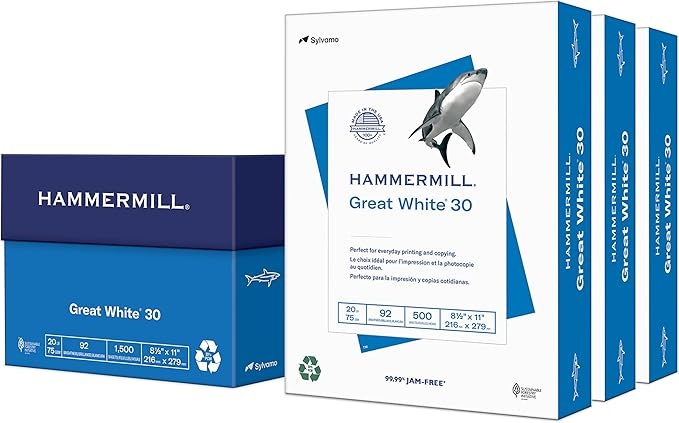
Hammermill Printer Paper, Great White 30% Recycled Paper, 8.5 x 11 - 92 Bright, Made in the USA, 086820C - 3 Ream (1,500 Sheets)
About This HAMMERMILL PRINTER PAPER – Hammermill Great White 8.5” x 11” printer and copying paper works as hard as you do. This dependable, everyday copy paper runs efficiently through all equipment and has a distinct contrast for easy readability. 30% RECYCLED PAPER – Hammermill Great White recycled printer paper is made from post-consumer fiber. It is versatile paper with precise, accurate sheeting, consistent moisture content and curl control to ensure smooth, trouble-free performance. 99.99% JAM-FREE GUARANTEE – We guarantee that you will not experience more than one jam in 10,000 sheets of recycled paper on high-speed digital equipment or we’ll replace your Hammermill paper purchase. You can trust Hammermill quality, guaranteed. SUSTAINABLY MADE IN THE USA – Hammermill copy paper is Sustainable Forestry Initiative (SFI) certified. 100 percentage made in the USA, it helps support 2.4 million sustainable forestry jobs in America, including family tree farmers. VERSATILE – Available in a variety of sizes, this recycled 20 pounds copier paper is ideal for forms, bulletins, faxes, legal briefs, memos, price sheets, copies and more. Overview Brand : Hammermill Color : White Item Weight : 15 Pounds Paper Finish : Smooth Sheet Size : 8.5 x 11 inches
Brand: Hammermill
Category: Office Supplies > General Office Supplies > Paper Products > Printer & Copier Paper